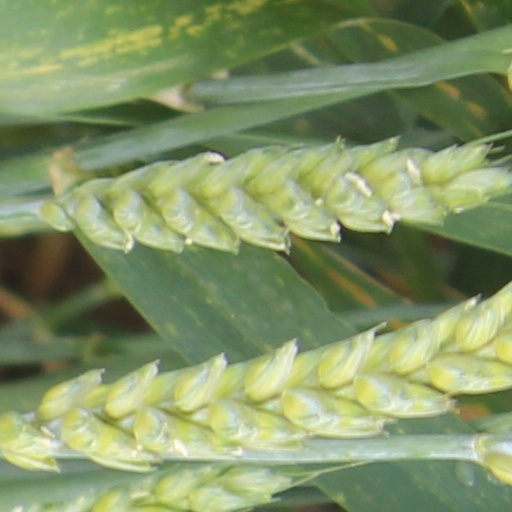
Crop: wheat